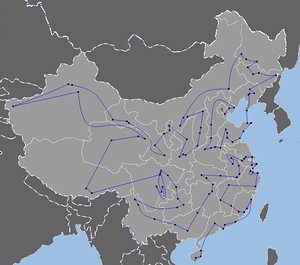
La route prévue de 2008 Jeux Olympiques de Pékin en Chine continentale avant de 2008 Tremblement de terre du Sichuan.中文: 計劃路線的北京2008年奧運會在中國大陸之前， 2008年四川地震.
Le relais de la flamme olympique 2008 est parti le 25 mars 2008 d'Olympie en Grèce, pour se conclure 130 jours plus tard le 8 août 2008 à Pékin en Chine à l'occasion de la cérémonie d'ouverture des Jeux olympiques d'été de 2008. Cette tradition du relais de la flamme olympique remonte aux Jeux olympiques d'été de 1936 à Berlin.